Shibahara-handai-mae Station

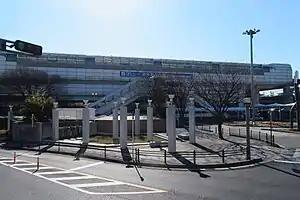
Station building in 2020

is a Japanese monorail station of Osaka Monorail in Toyonaka, Osaka Prefecture, Japan. "Handai" is a nickname in Japanese for Osaka University, and this station is close to the university's Toyonaka Campus.